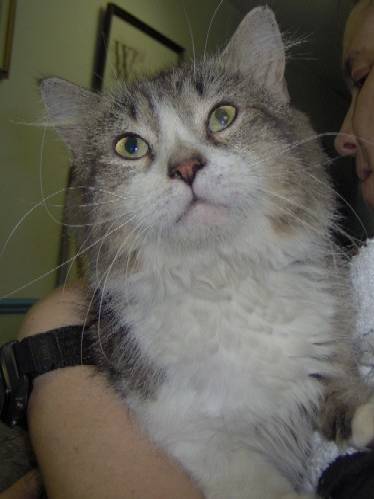
Label: cat